Dorothy Wilson's Hospital

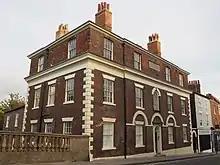
The building, in 2018

Dorothy Wilson's Hospital is a historic almshouse in the city centre of York, in England.